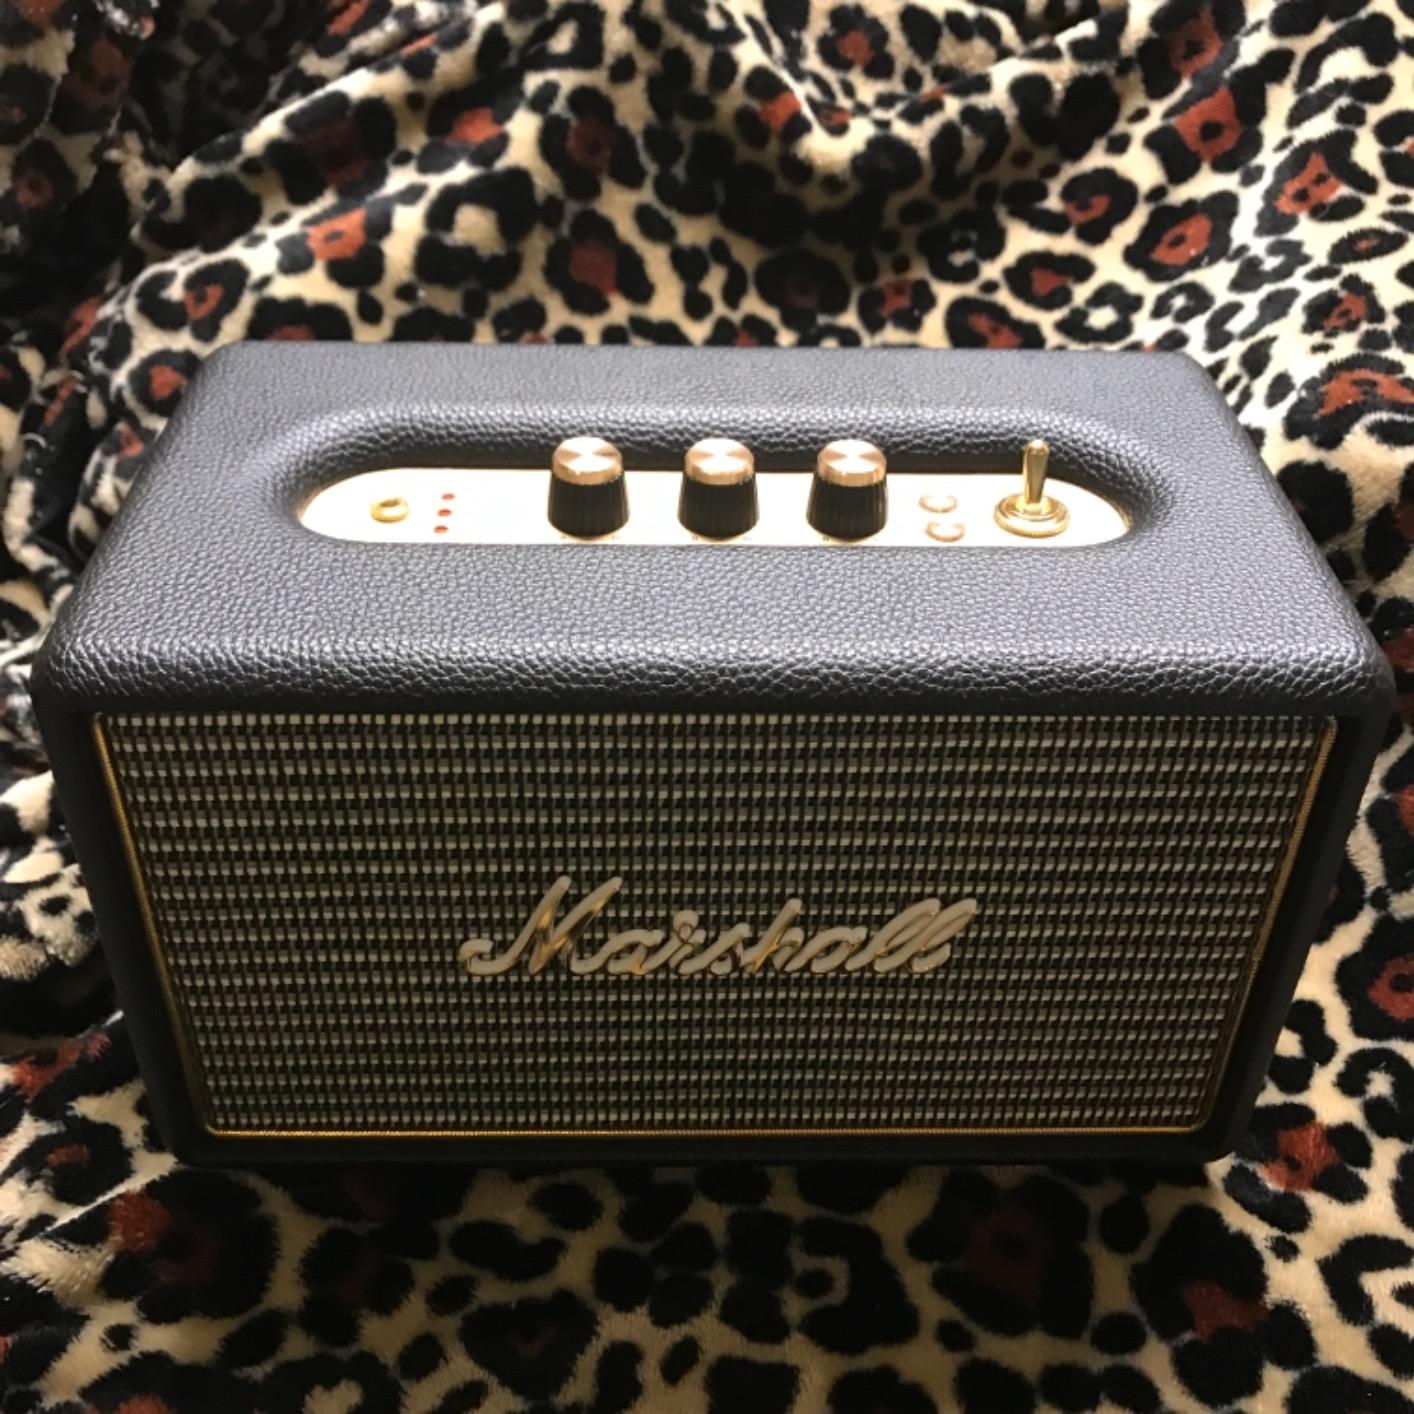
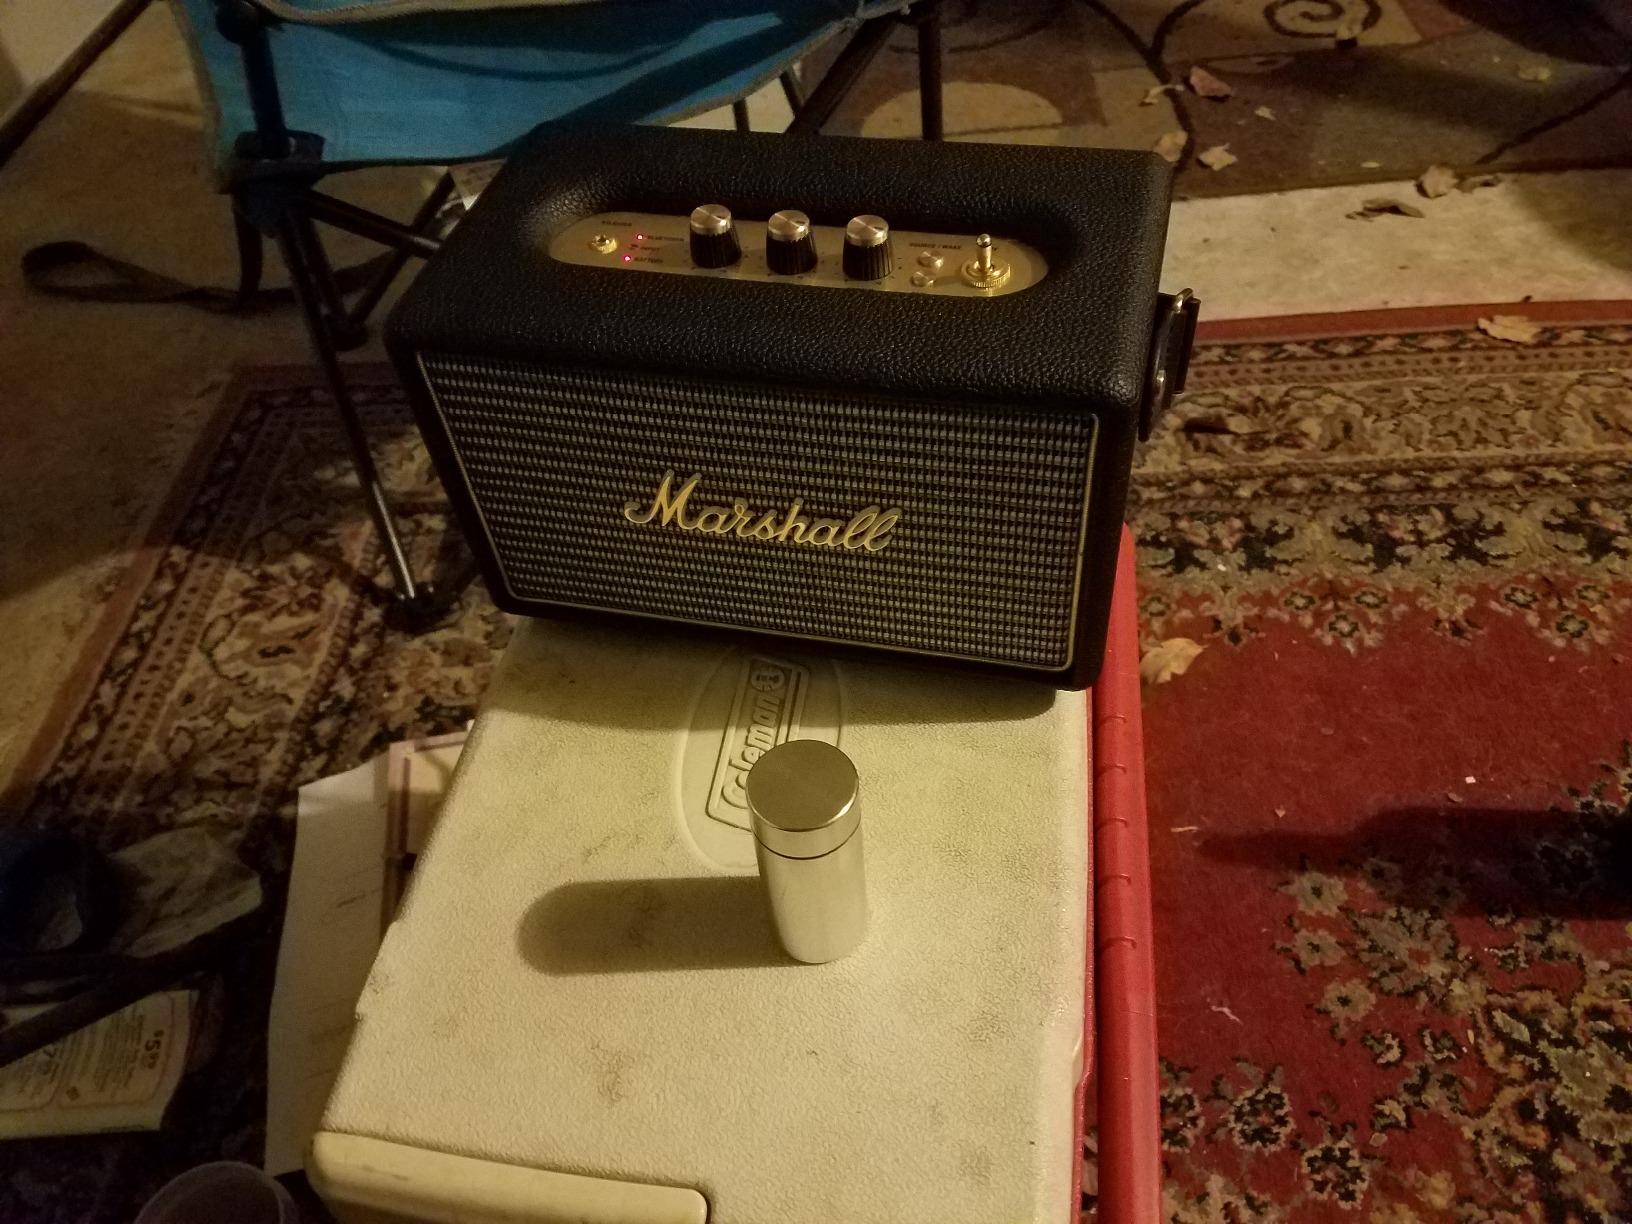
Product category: speaker
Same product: yes